2015 Copenhagen shootings

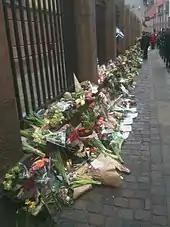
Flowers in front of the Great Synagogue on 15 February, after Dan Uzan was killed

Film director Finn Nørgaard, aged 55, was killed with a single shot from an M/95 in the Krudttønden attack. Nørgaard directed and produced documentaries for Danish television.